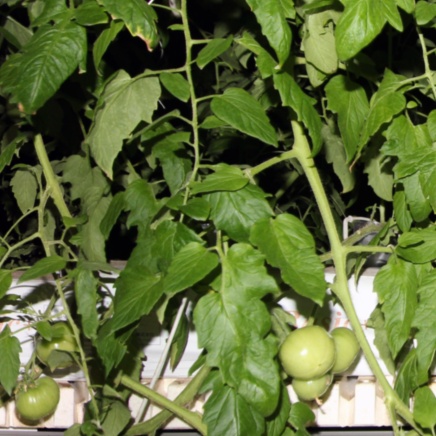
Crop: tomato